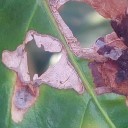
Label: Miner